Edinburgh congestion charge

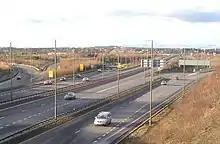
The Edinburgh City Bypass junction with the M8 motorway which was one of the cordons for the proposed congestion charge.

The Transport (Scotland) Act 2001 made Scottish road pricing schemes possible, and laid down the condition that all proceeds from such schemes must be spent on transport.